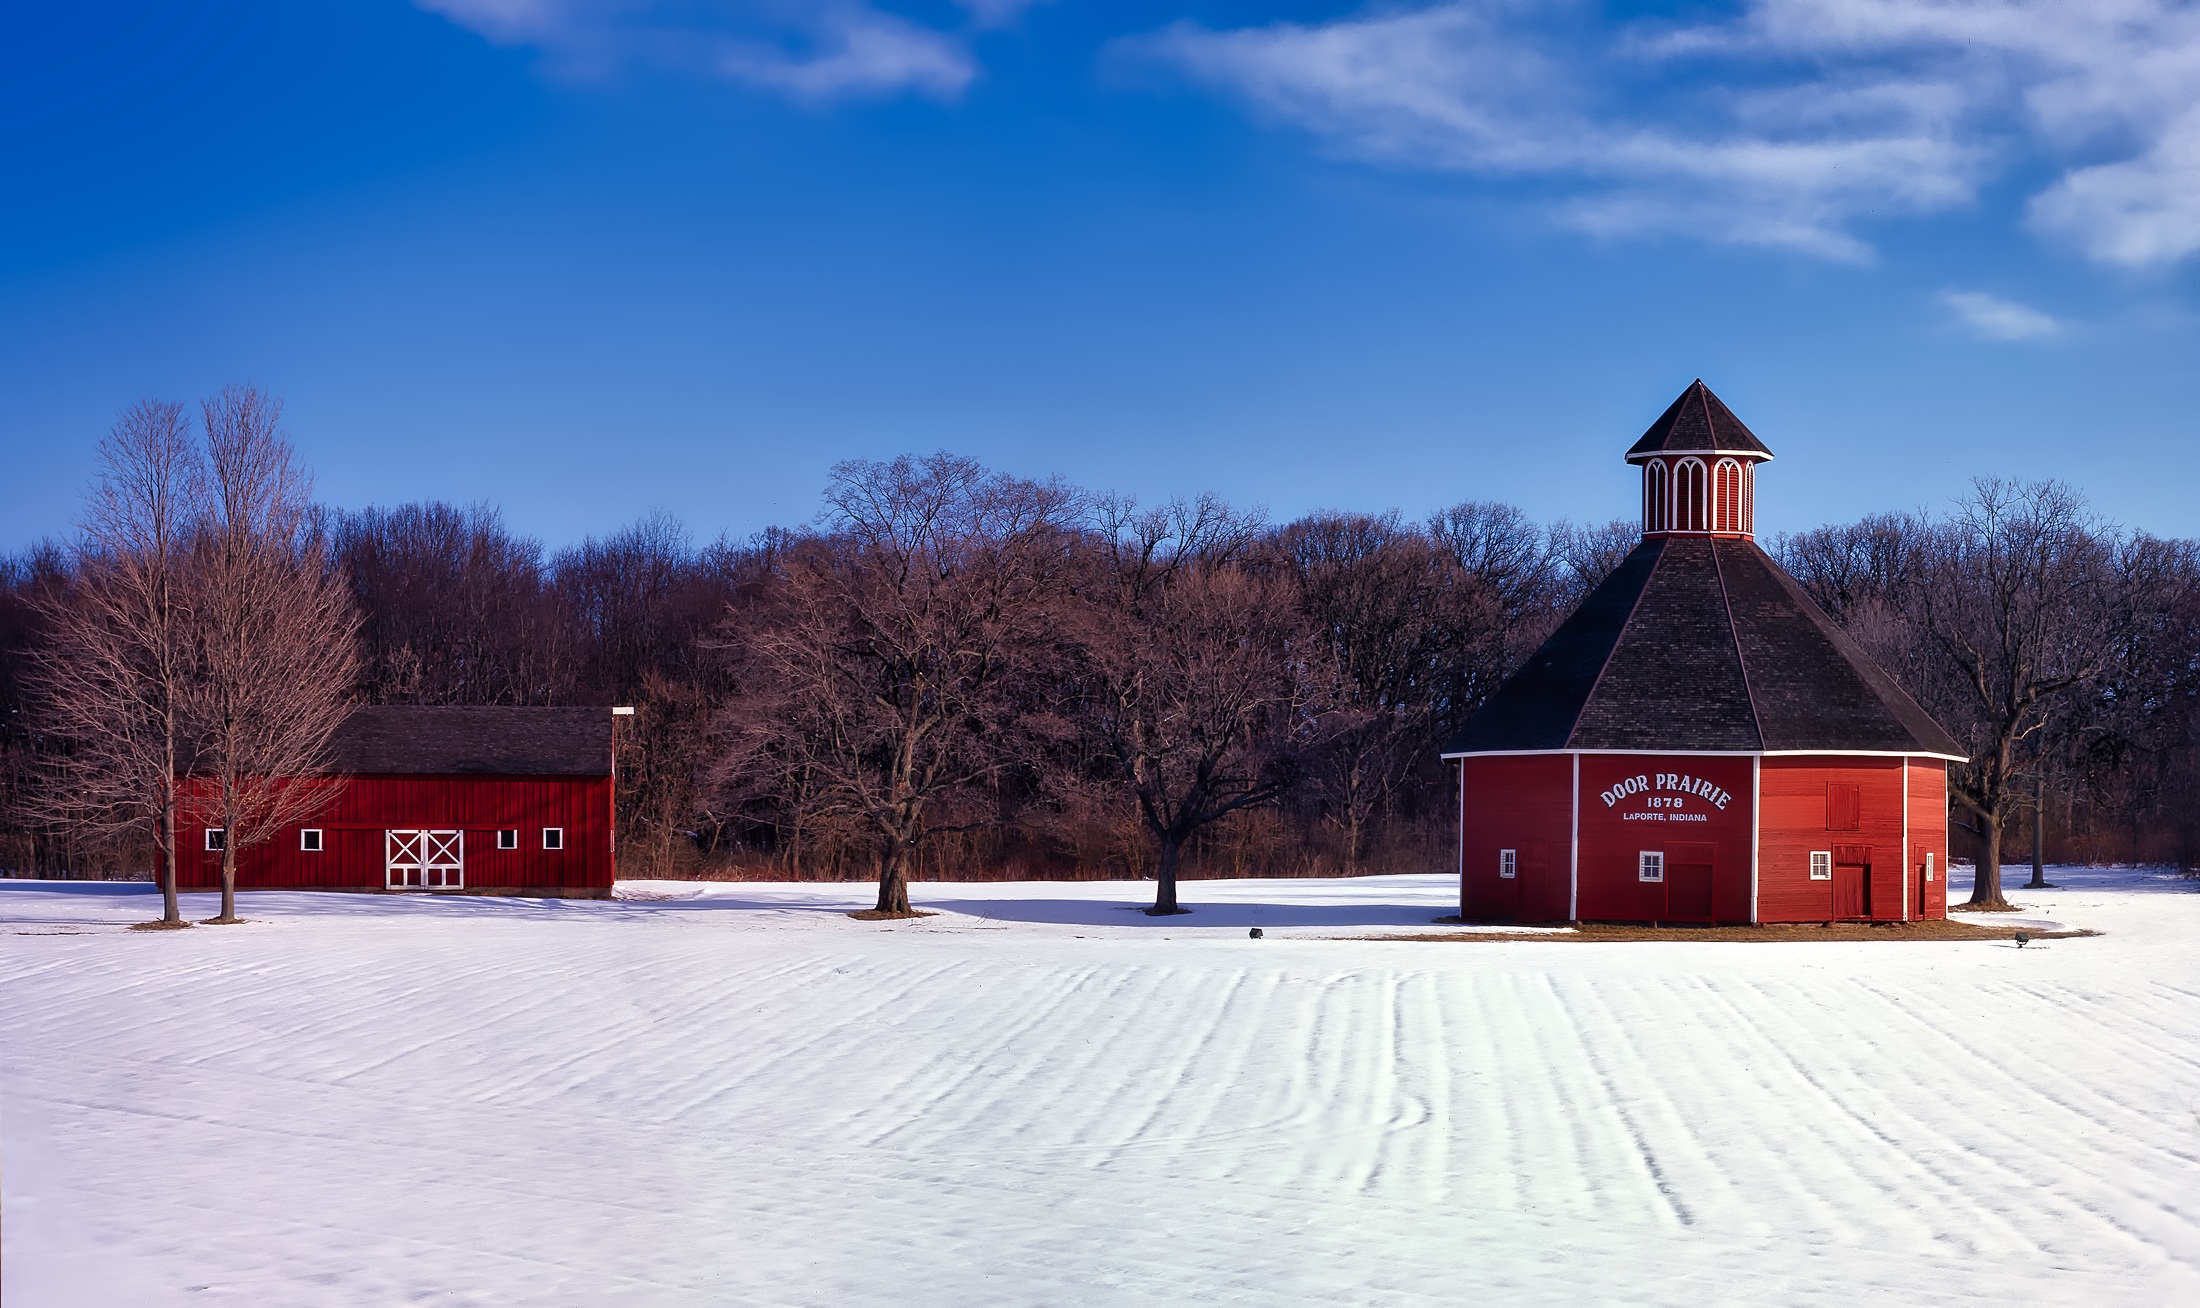
landscape, nature, forest, snow, winter, sky, farm, countryside, building, barn, evening, rural, weather, season, trees, outdoors, woods, hdr, clouds, indiana, door prairie, laporte, nonagon barn